Ale Riipinen

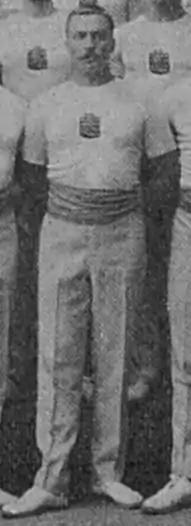
Riipinen in 1908

Heikki Aleksi "Ale" Riipinen (28 May 1883 – 13 February 1957) was a Finnish gymnast who won bronze in the 1908 Summer Olympics.